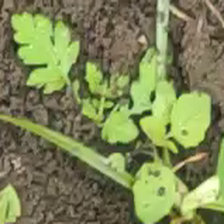
Weed species: Gajar_gavat_(Parthenium hysterophorus)